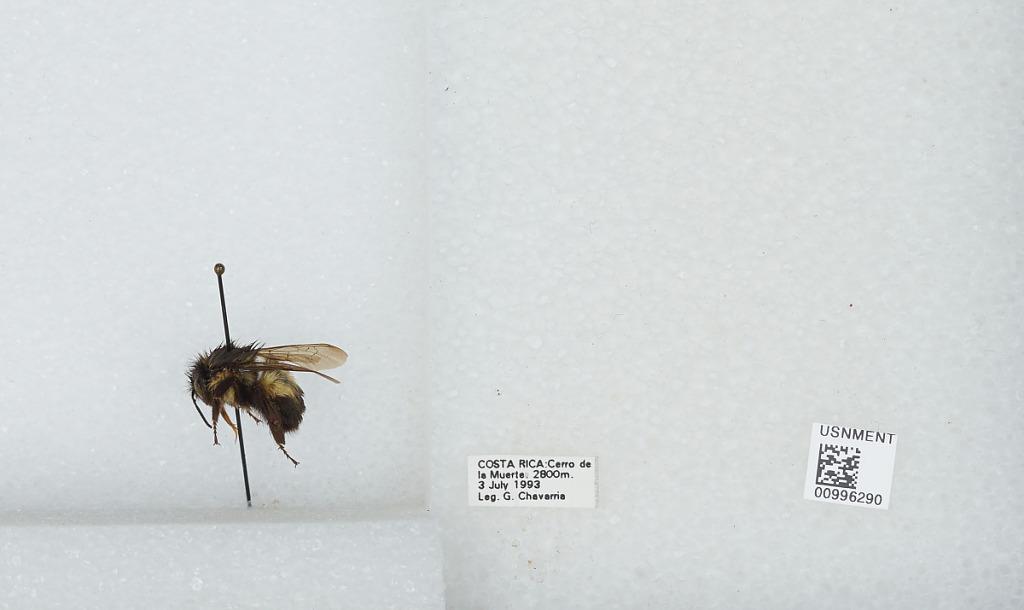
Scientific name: Bombus (Rufipedibombus) eximius Smith
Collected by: G. Chavarria
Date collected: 1993-7-3
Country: Costa Rica
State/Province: San Jose
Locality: Cerro de la Muerte
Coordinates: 9.5583, -83.7239